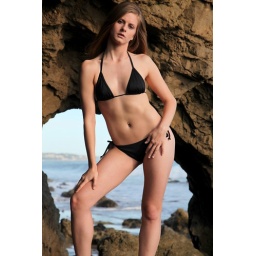
Photoshoot of a pretty model with long blonde hair and blue eyes in a black bikini.